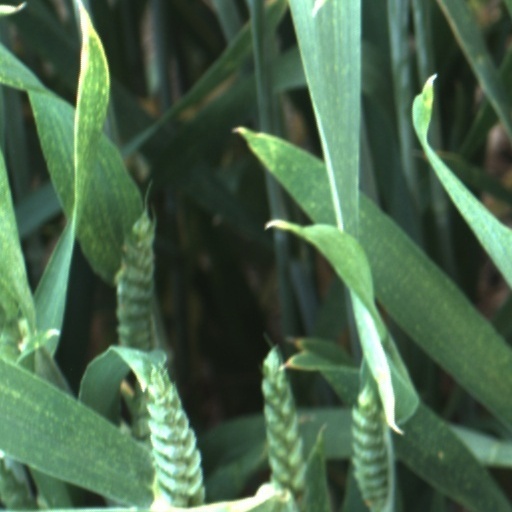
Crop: wheat